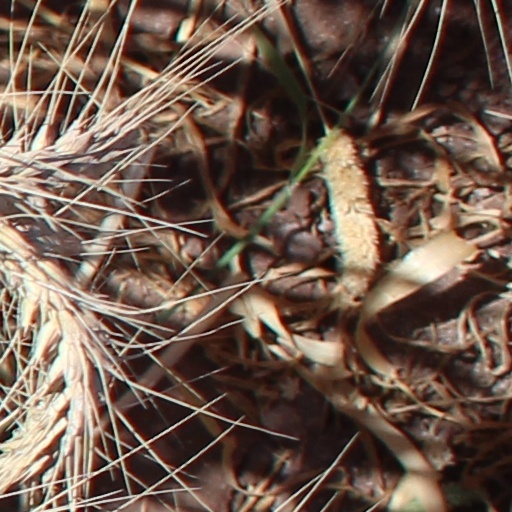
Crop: wheat